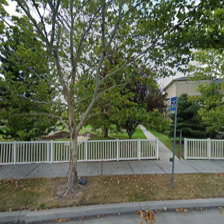
Label: streetView